Murder by Phone

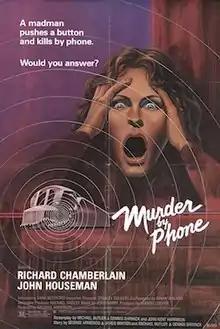
Theatrical release poster

Murder by Phone (also known as Bells and The Calling) is a 1982 science fiction slasher film directed by Michael Anderson. Its plot follows a series of murders committed by a disgruntled phone company employee who designs a device that kills victims when they answer their telephones.